Zoar Norwegian Lutheran Church

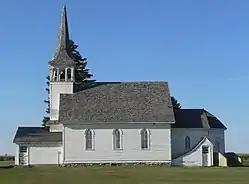

The Zoar Norwegian Lutheran Church is a historic church in rural northeastern Day County, South Dakota. It is a modest wood-frame structure, set on a rise south of County Road 4 northeast of Pickerel Lake. It has Gothic Revival styling, and a bell tower capped by a steeple with flared roof. Built in 1904, it is one of a few surviving period country churches in the region, and is distinctive for its use by a Norwegian-American community in an area predominantly populated by Polish immigrants.